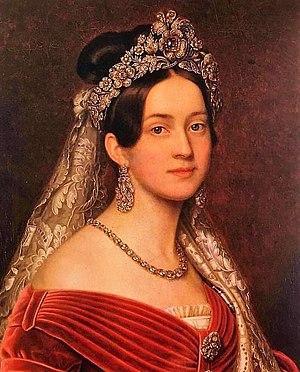
Les lois de succession à la couronne de Grèce sont un ensemble de règles définies par des traités internationaux puis par les constitutions helléniques tout au long du XIXᵉ et du XXᵉ siècles. Ces lois définissaient les conditions à respecter pour pouvoir succéder aux deux souverains élus à la tête de la Grèce en 1832 et en 1863, à savoir Othon Iᵉʳ et Georges Iᵉʳ.
L’élection au trône de Grèce de 1862-1863 se produit à la suite de la déposition du roi d'origine bavaroise Othon Iᵉʳ de Grèce, en octobre 1862, et vise à donner au royaume de Grèce un nouveau souverain.